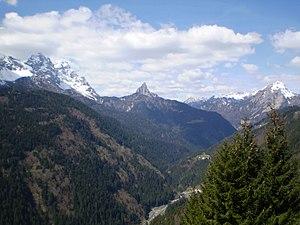
Rigolato est une commune italienne de la province d'Udine dans la région Frioul-Vénétie Julienne en Italie.